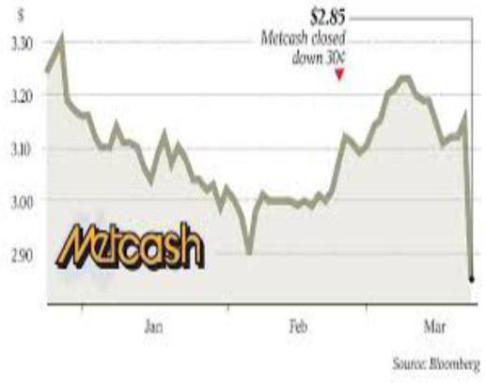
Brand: metcash
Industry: Others